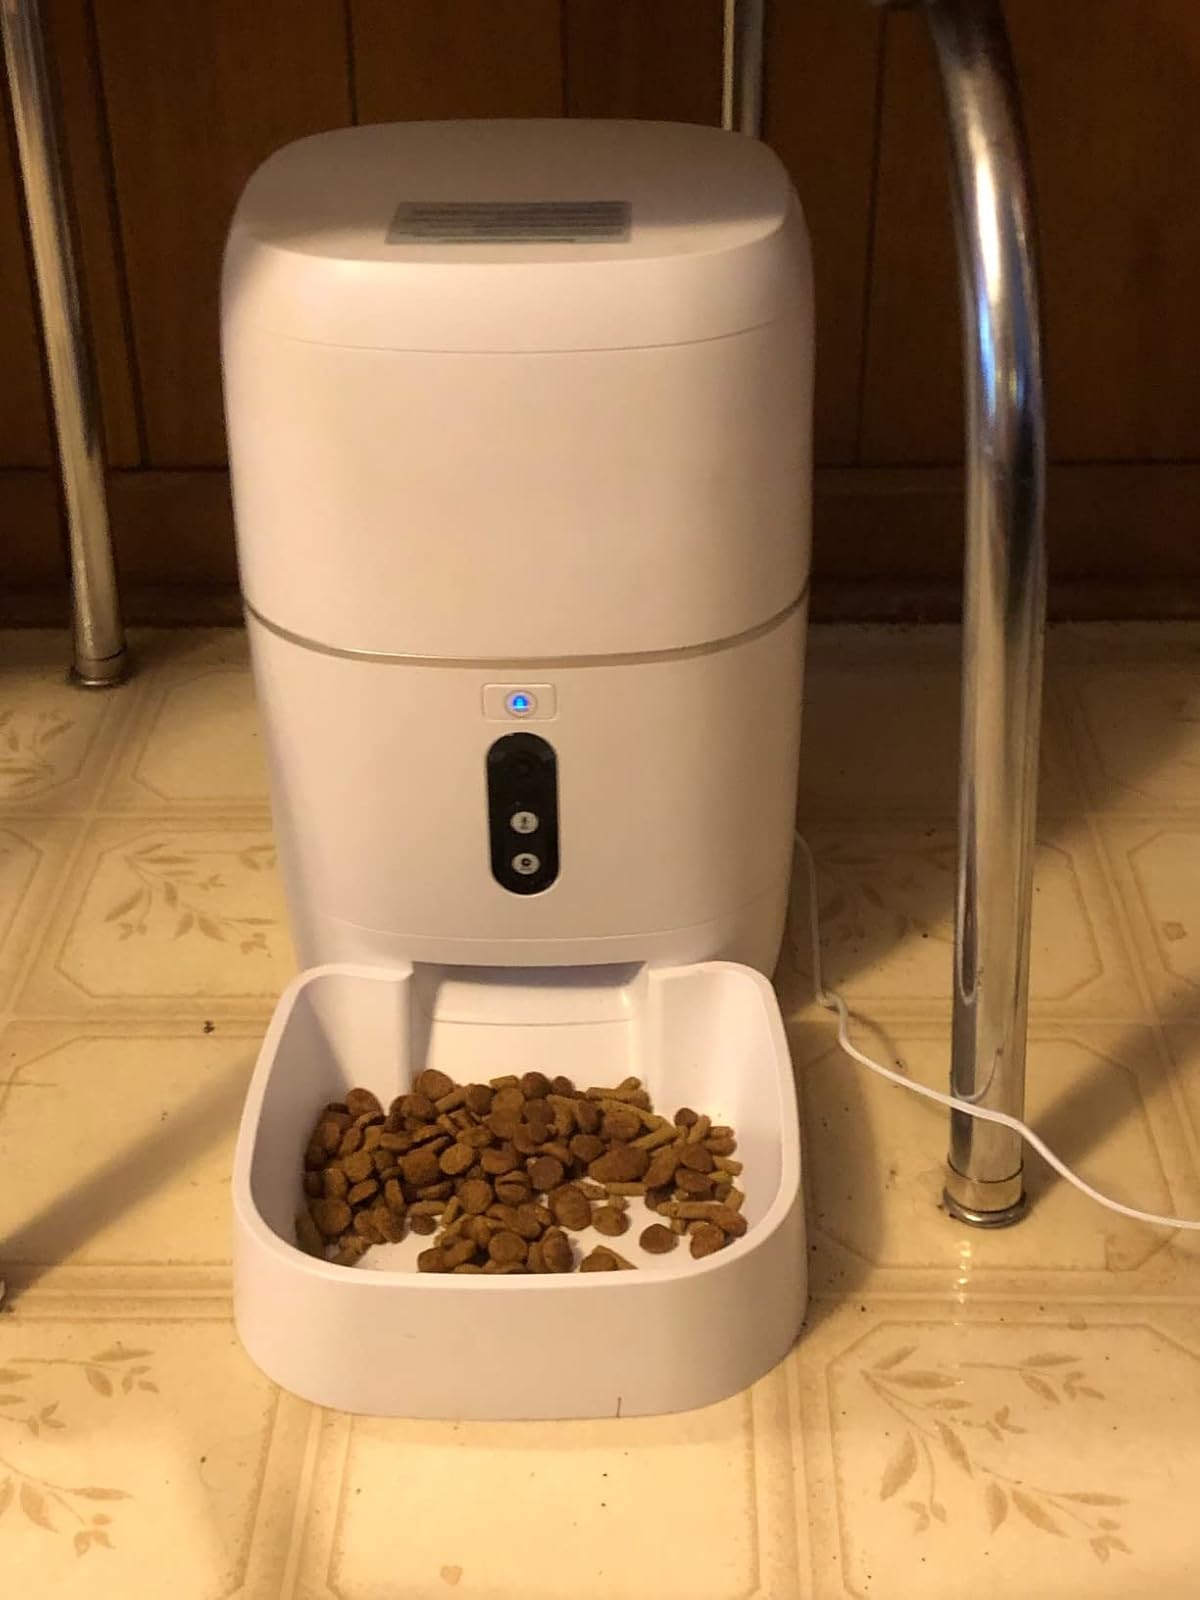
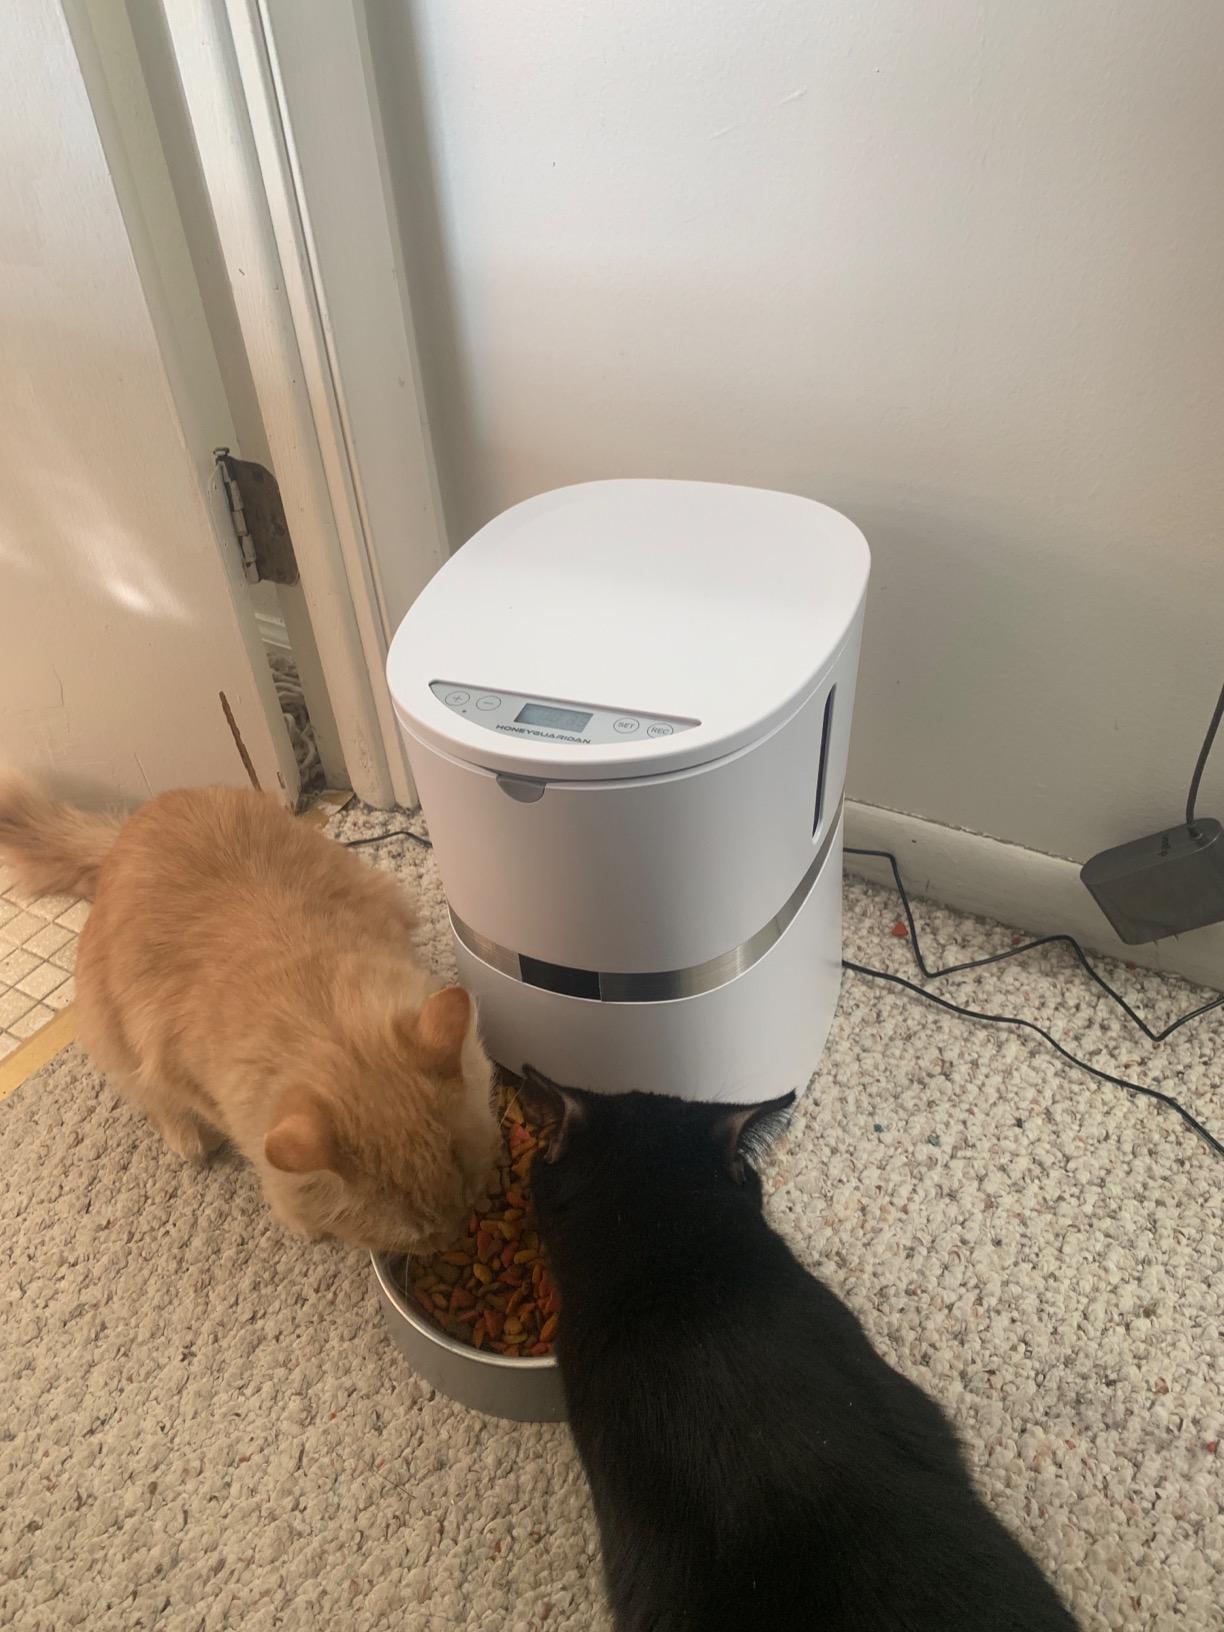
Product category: items_feeder
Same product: no